Everett Historic District (Everett, Pennsylvania)

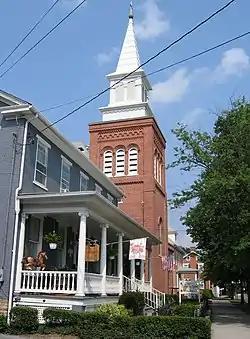
Everett Historic District, July 2006

Everett Historic District is a national historic district located at Everett, Pennsylvania. The district includes 300 contributing buildings and 1 contributing object in the central business district and surrounding residential area of Everett. The buildings date between about 1830 and 1952, and include notable examples of Gothic Revival and Federal style architecture. Notable non-residential buildings include the U.S. Post Office (1938), Everett Free Library, Zion Lutheran Church, Grace Brethren Church, Barndollar Methodist Church (1860), Everett Hardware Company Building (c. 1915), foundry on North Juniata Street (1874), and Everett Manufacturing Company (1920-1955).